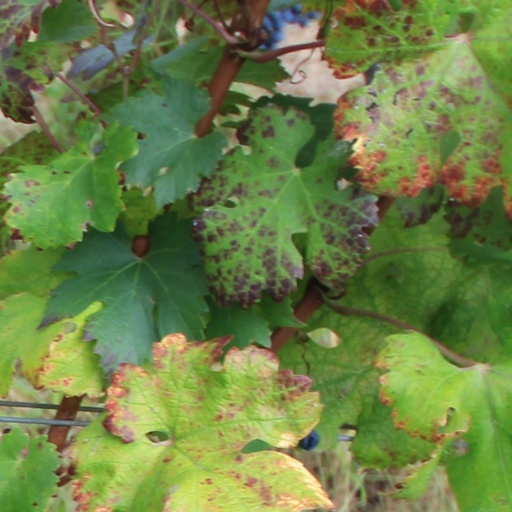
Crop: grape